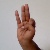
The image shows a hand gesture representing the letter 'F' in Indian Sign Language.